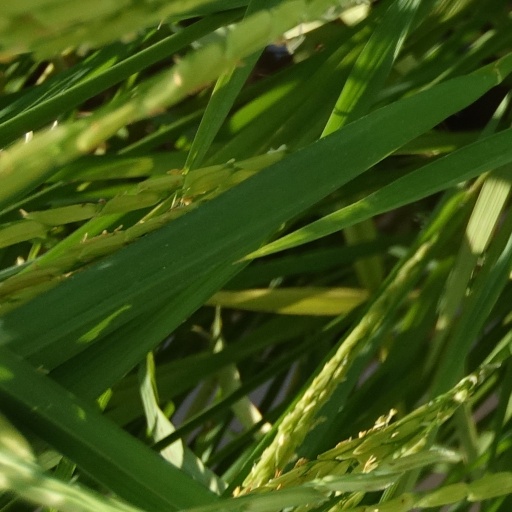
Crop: rice